Question: Please indicate a possible affordance area of the baseball bat that can be used for hitting
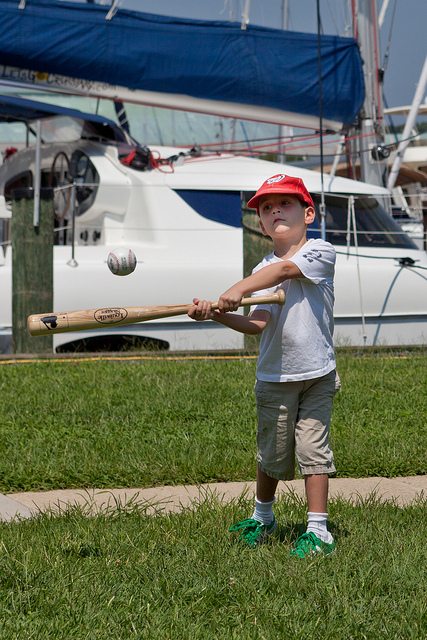
Answer: [27.507, 308.777, 100.551, 333.125]